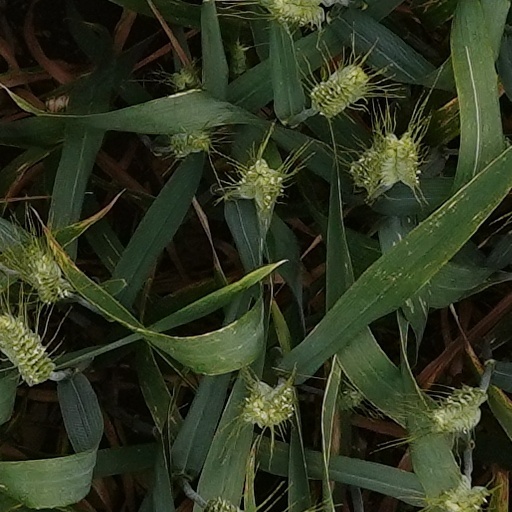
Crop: wheat